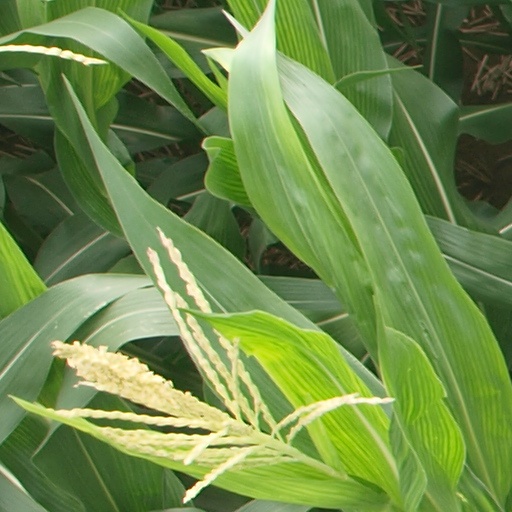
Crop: maize; corn